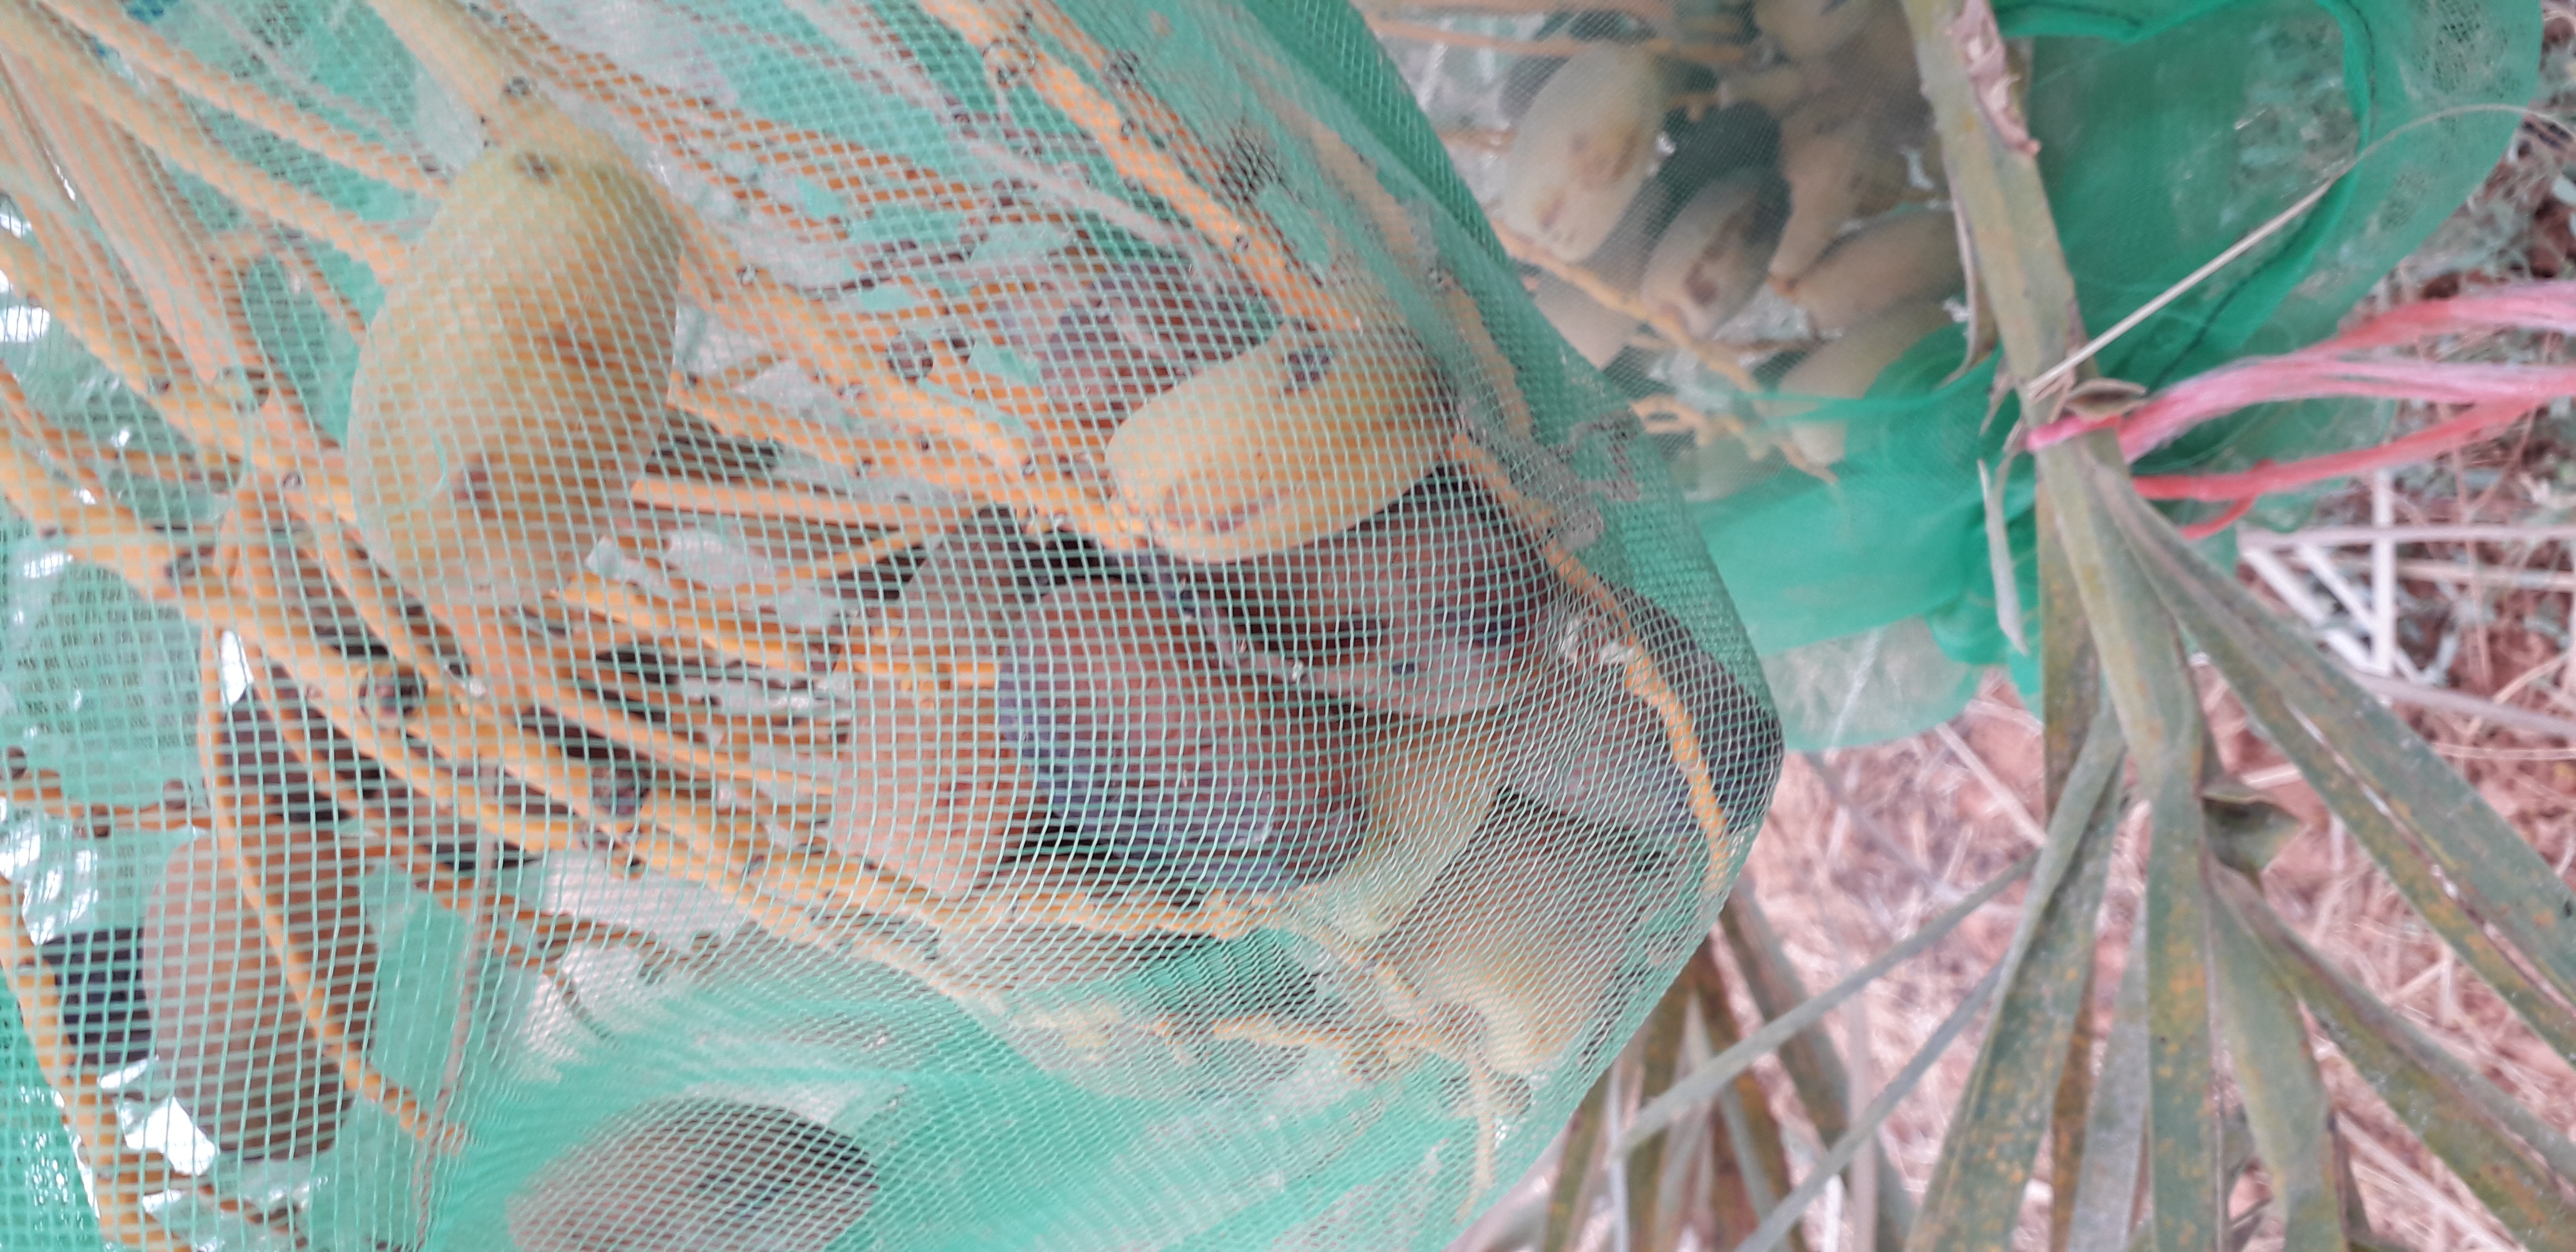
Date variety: Boumajhoul